Marvel Studios Special Presentations

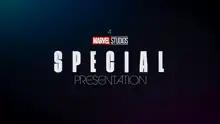

Marvel Studios Special Presentations are a series of television specials produced by Marvel Studios for Disney+, set within the Marvel Cinematic Universe (MCU), sharing continuity with the franchise's films and television series. The Marvel Studios Special Presentation banner was revealed alongside the announcement of the first television special, "Werewolf by Night" (2022), in September 2022. The approximately hour-long specials are envisioned to provide a short look at new characters or concepts to the MCU. The Special Presentations are accompanied by a special fanfare and opening reminiscent of the CBS Special Presentation intro from the 1980s and 1990s.